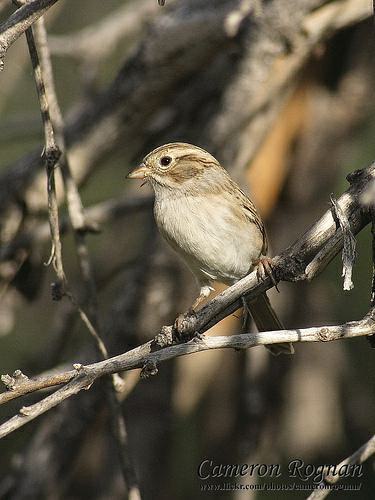
A photo of a brewer sparrow